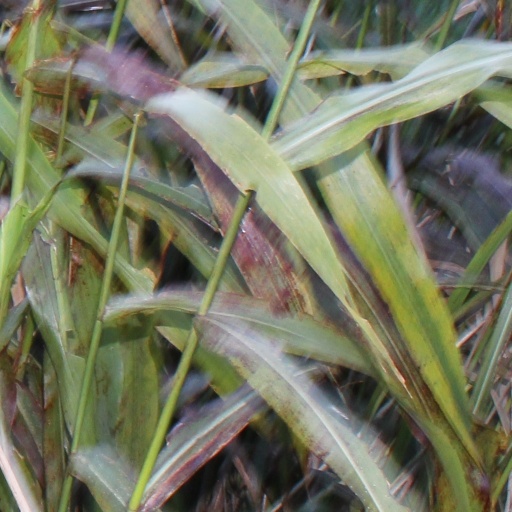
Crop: sorghum